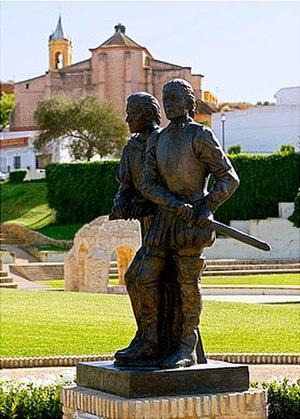
Pinzón est un patronyme d'origine espagnole.
Les frères Pinzón — Martín Alonso Pinzón, Vicente Yáñez Pinzón et Francisco Martín Pinzón — étaient des marins et explorateurs espagnols de la fin du XVᵉ siècle et du début du XVIᵉ siècle, tous trois membres de la famille Pinzón et natifs de Palos de la Frontera. Ils participèrent activement au premier voyage de Christophe Colomb, avec comme résultat la découverte de l'Amérique en 1492, et à d'autres voyages d'exploration. Ils étaient des marins jouissant d'un grand prestige dans la région côtière de Huelva, et grâce à leurs différents voyages commerciaux et de cabotage, ils ont acquis une certaine renommée et une situation confortable, ce qui leur a permis de bénéficier du respect et de la reconnaissance de leurs pairs. La position stratégique offerte par le port historique de Palos, d'où des expéditions sont parties pour les côtes africaines ou pour la guerre contre le Portugal, lui a permis d'être le point de départ de la plupart des expéditions maritimes, organisées à de nombreuses reprises par cette famille.